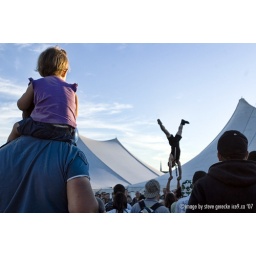
best seat in the house